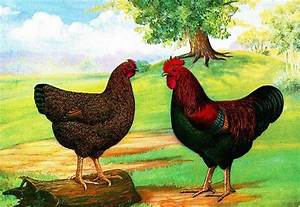
Label: chicken